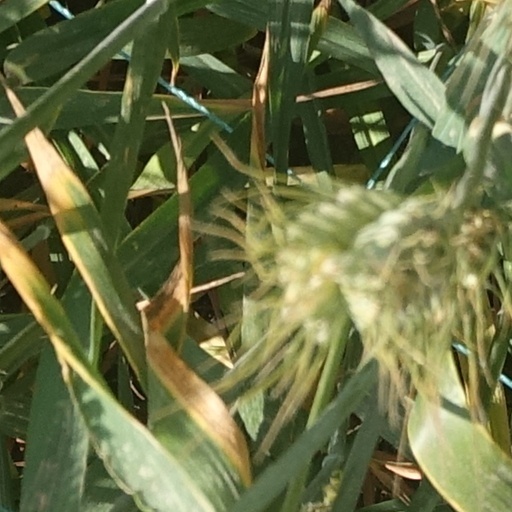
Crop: wheat